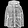
Label: Coat